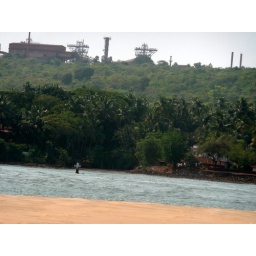
A cross in the water (keri/tiracol)